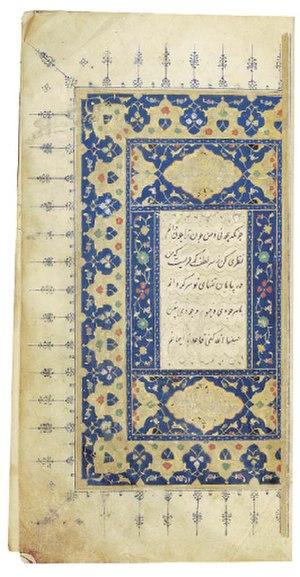
Qāsem-e Anvār, né à Sarab, Tabriz en 1356 et mort en 1433, est un poète iranien soufi.